Real Valladolid

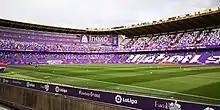
Estadio Nuevo José Zorrilla

After a slow start to 2009–10 (three wins in the first 20 matches), Mendilibar was sacked on 1 February 2010 following a draw at home against Almería. The week following his sacking, Valladolid dropped into the relegation zone (something that never happened during Mendilibar's 138-match stint), with former player Onésimo Sánchez taking charge.